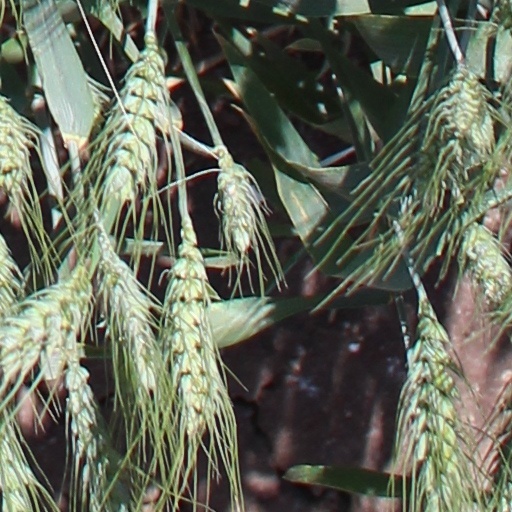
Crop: wheat